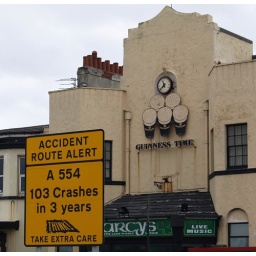
A pub and street sign in New Brighton